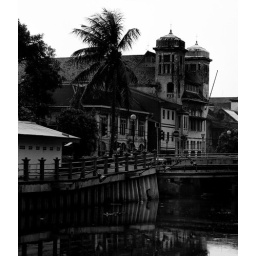
building by the bridge